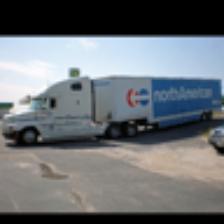
Label: NonHuman